Reversing Falls Bridge

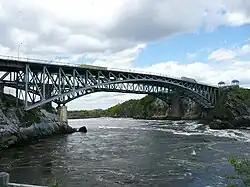
Reversing Falls Bridge

The Reversing Falls Bridge is a two-lane bridge crossing the Saint John River at Saint John, New Brunswick, Canada. It carries New Brunswick Route 100 (Bridge Road) across the river and there is no toll for its use.